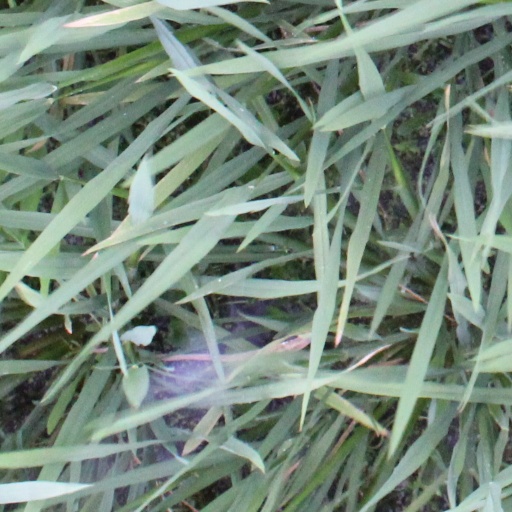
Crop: rice